Predator (fictional species)

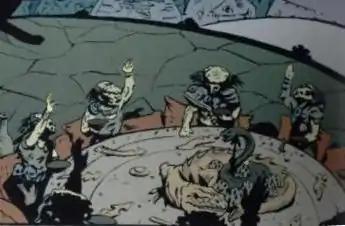
Predator veterans at a celebratory feast in "Aliens vs. Predator: Chained to Life and Death"

In Randy Stradley's miniseries "Aliens vs. Predator: War", it is revealed through the narration of the character Machiko Noguchi that Predators were responsible for the spread of Aliens throughout the galaxy, though the Predators deny this, stating that their large interplanetary distribution is due to simultaneous convergent evolution.